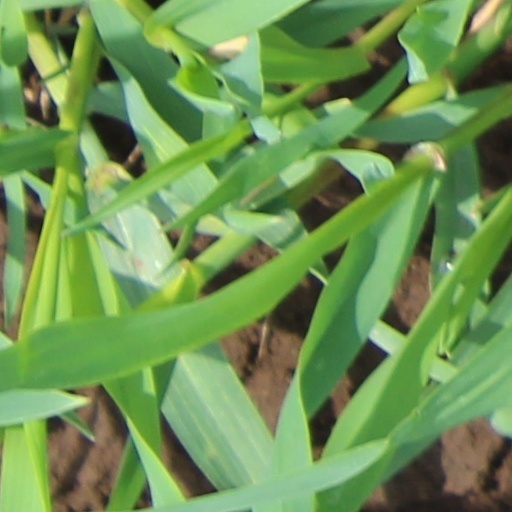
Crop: wheat